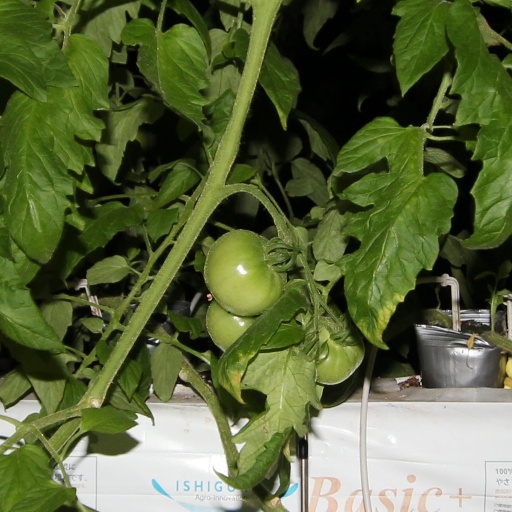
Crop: tomato